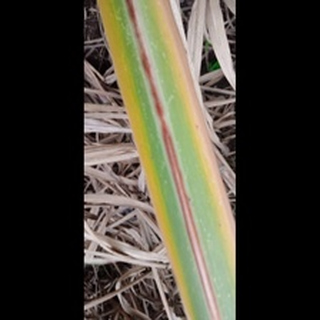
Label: sugarcane_red_rot